Ruxford

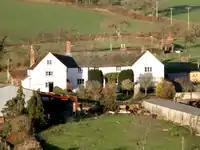
Ruxford Barton, Sandford

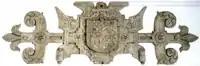
1608 strapwork plaster escutcheon of four quarters in upstairs bedroom of Ruxford Barton, near Crediton, Devon, with initials "EC" and "AC" for Edward Chichester, 1st Viscount Chichester (1568-1648) and his wife Anne Copleston (1588–1616)

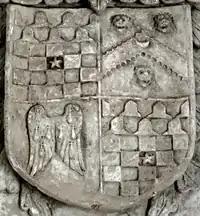
Detail of Chichester escutcheon, Ruxford. Armorials quarters 1&4: "Chequy or and gules, a chief vair a mullet for difference" (Chichester); 2: "Argent, a chevron engrailed gules between three lion's faces azure a crescent for difference" (Copleston of Eggesford); 3: "Gules, a pair of wings conjoined ermine" (de Reigny of Eggesford)

Ruxford is an historic estate in the parish of Sandford, near Crediton in Devon.